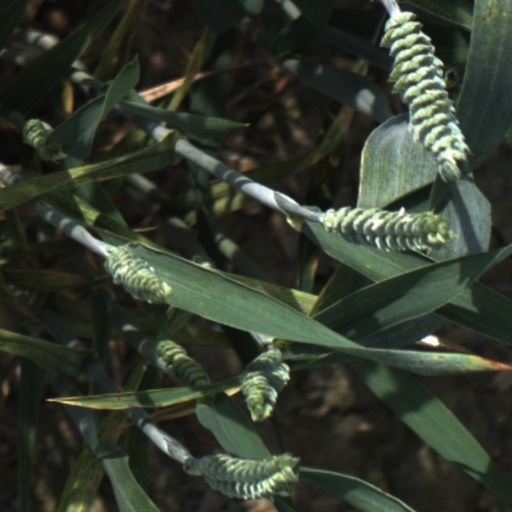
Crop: wheat